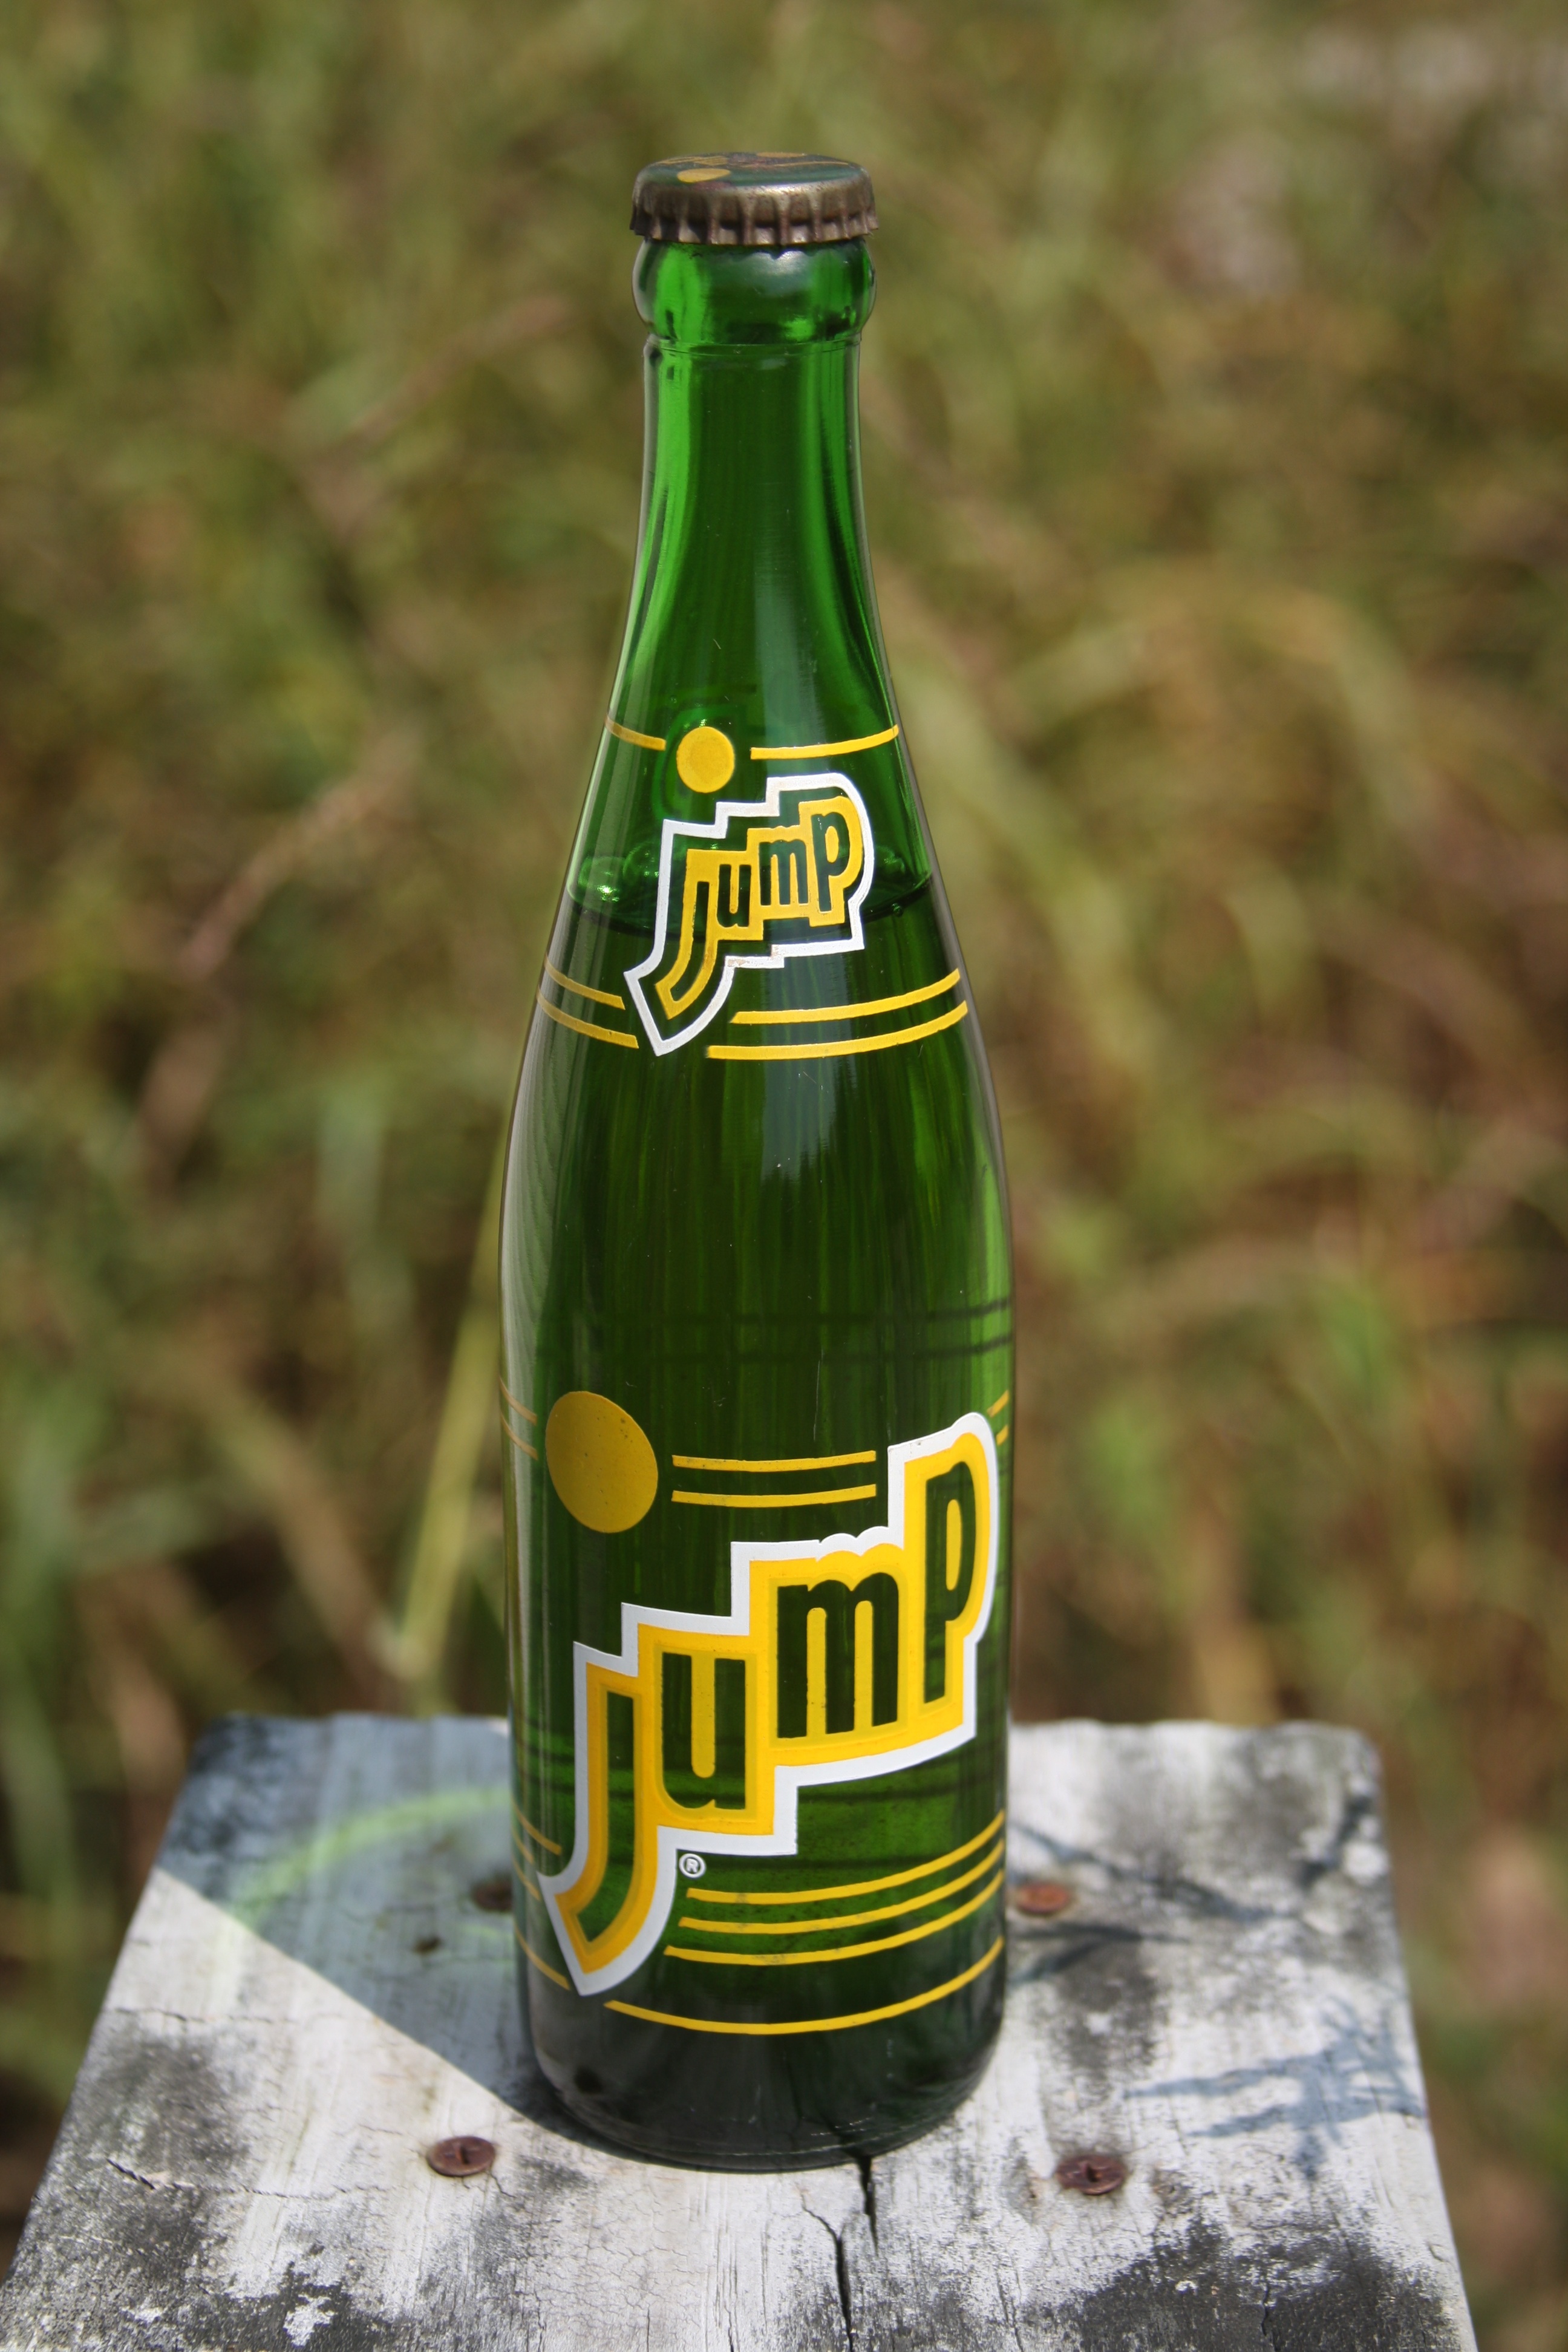
green, drink, bottle, beer, lager, beer bottle, soft drink, jump vintage soda bottle, vintage soda bottle, vintage bottle, drinkware